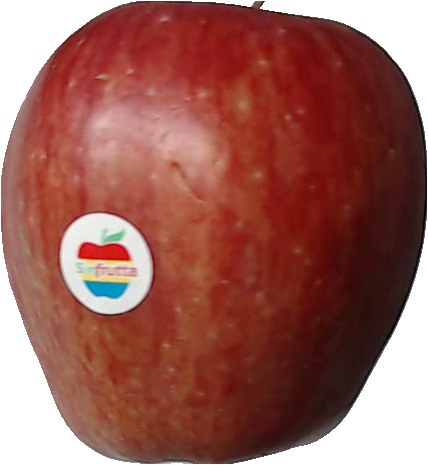
Label: apple_red_1